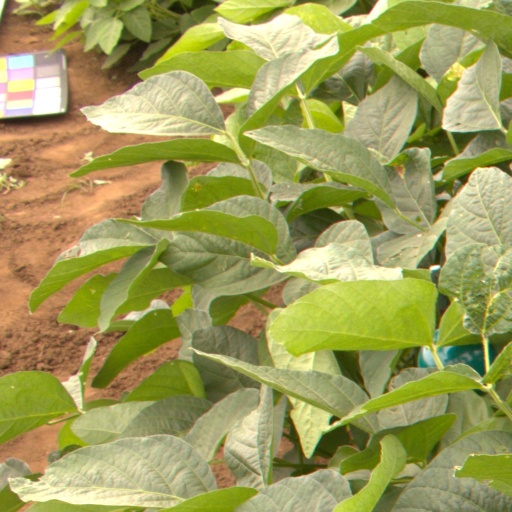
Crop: soybean